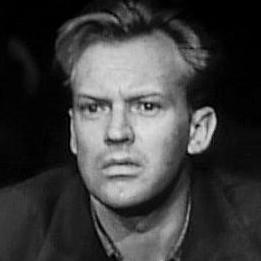
Age: 34